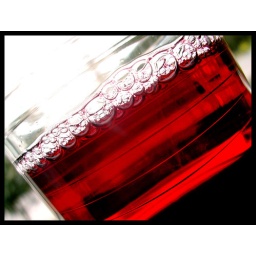
Photographed a glass of lemonade standing in front of the window. Worked out pretty well if I may say so.